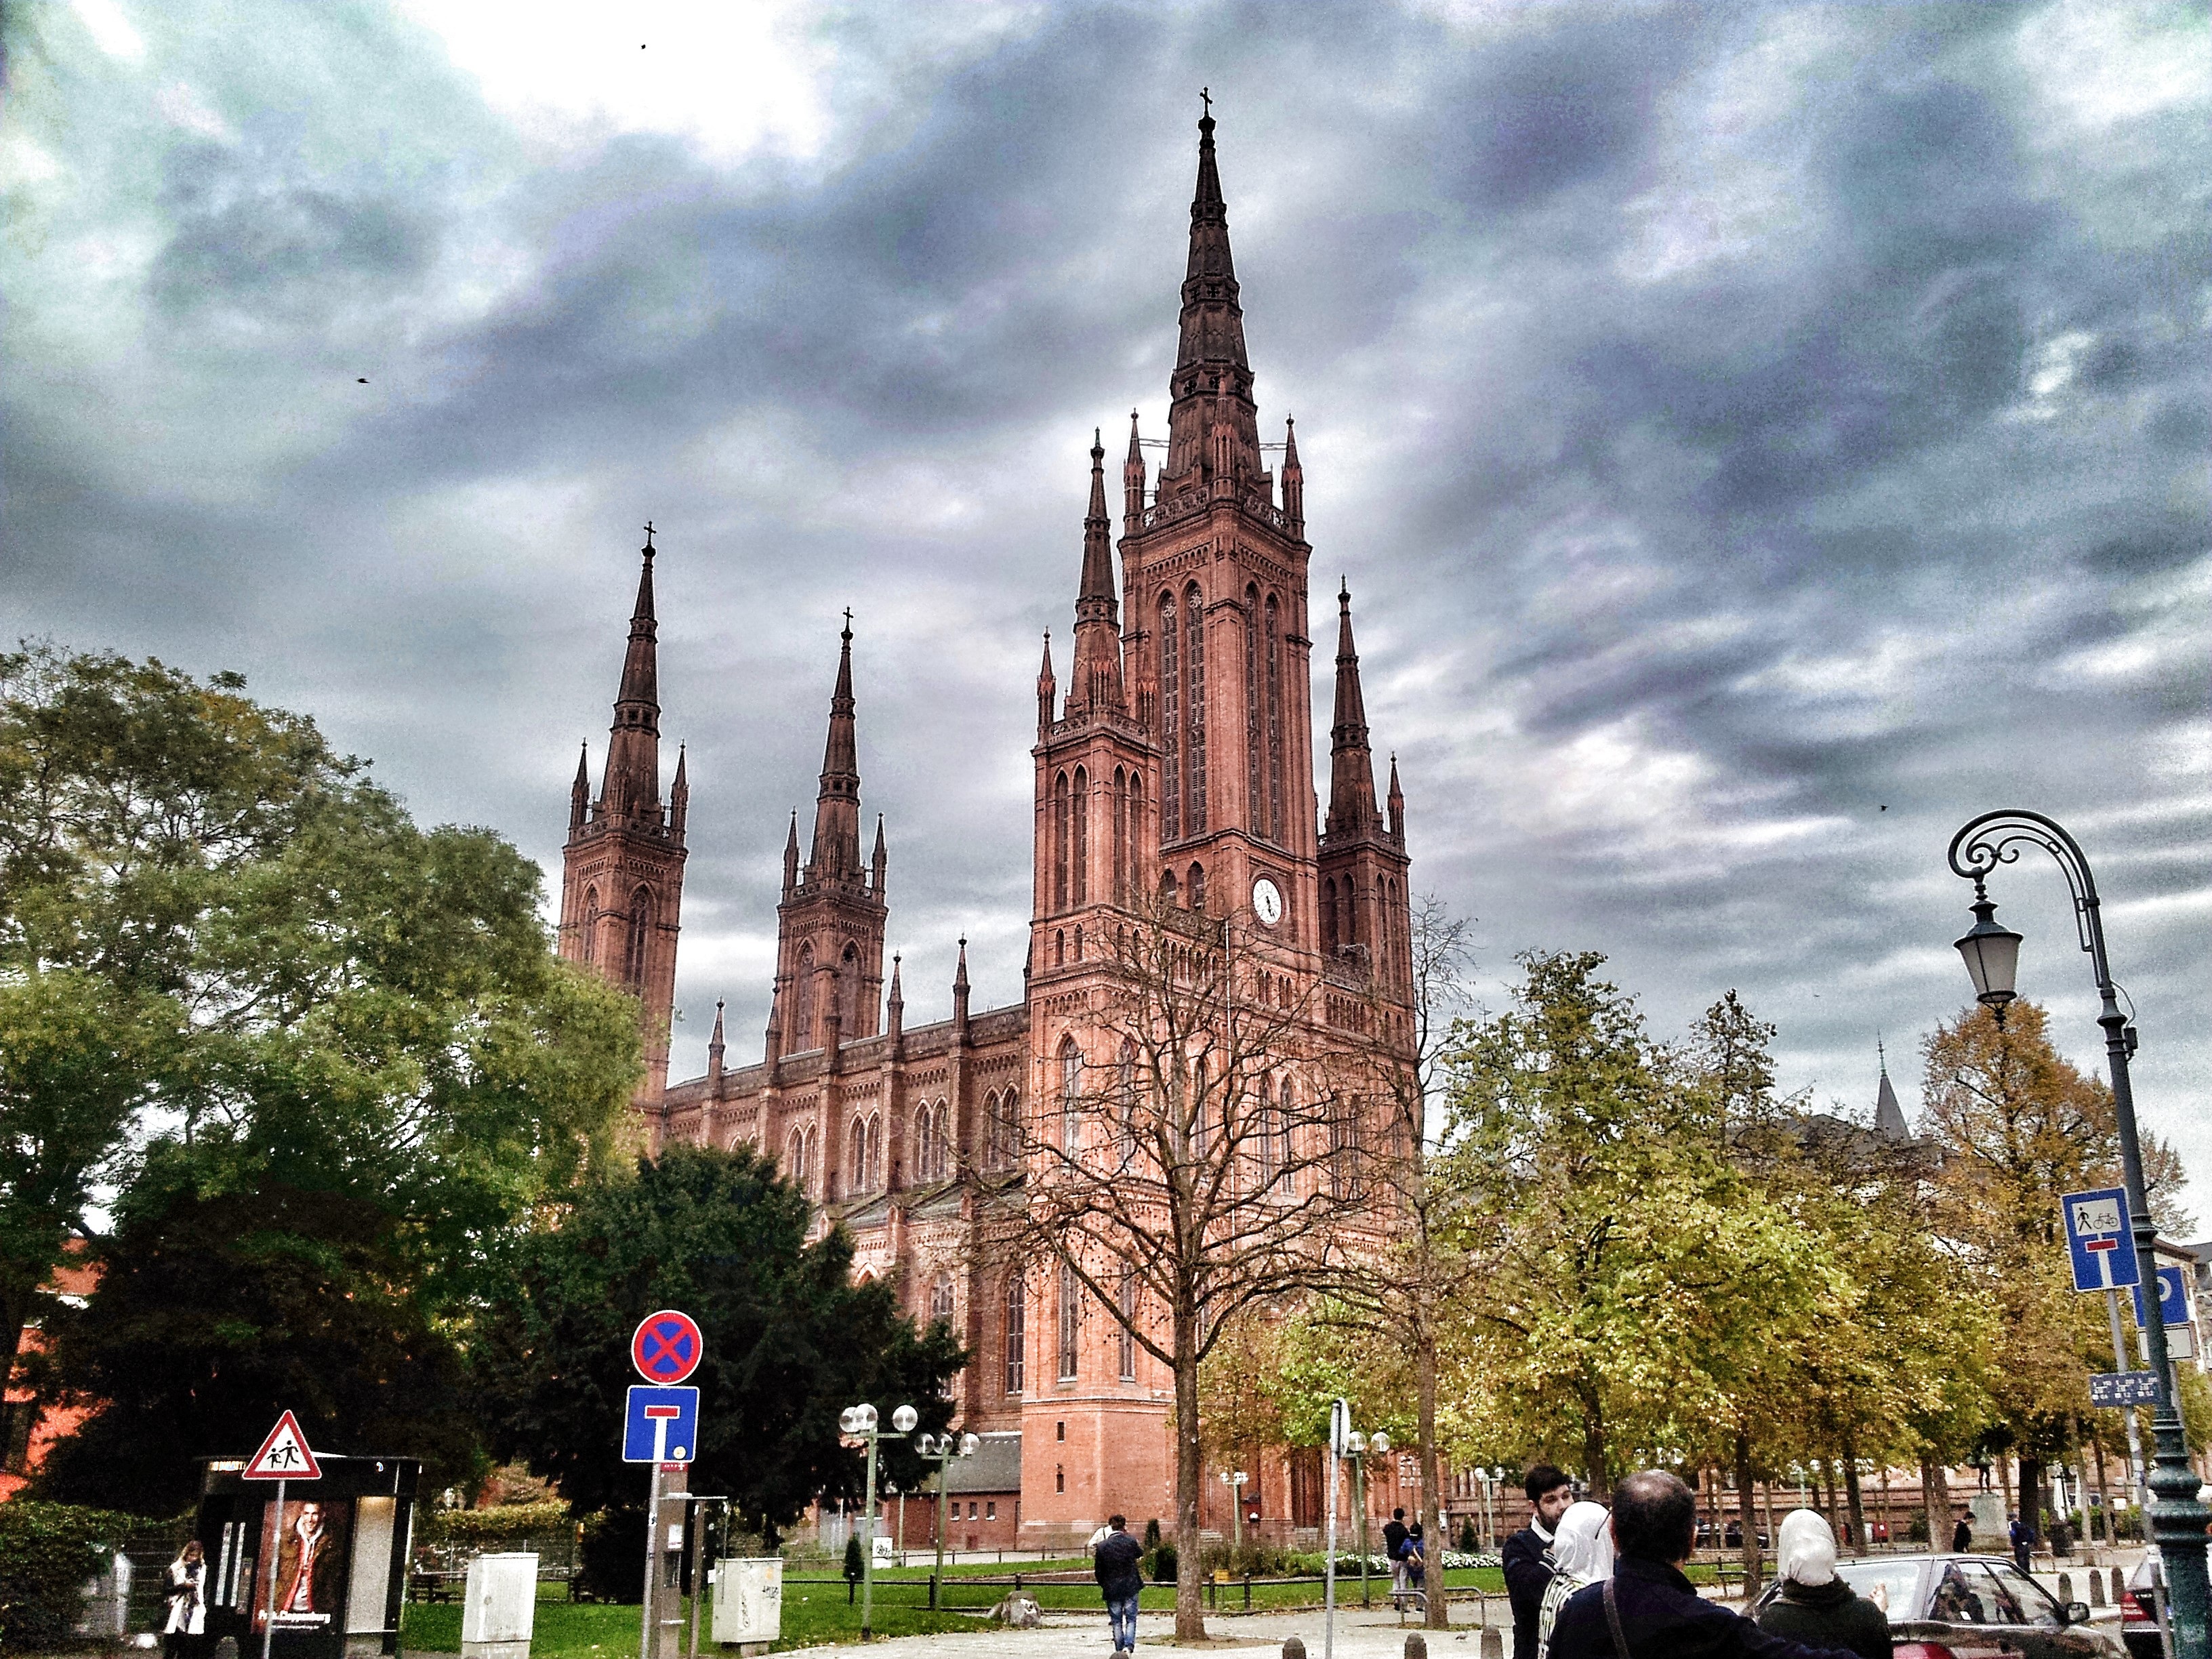
building, city, cityscape, downtown, tower, plaza, park, landmark, church, cathedral, historic, place of worship, hdr, spire, germany, town square, wiesbaden, tours